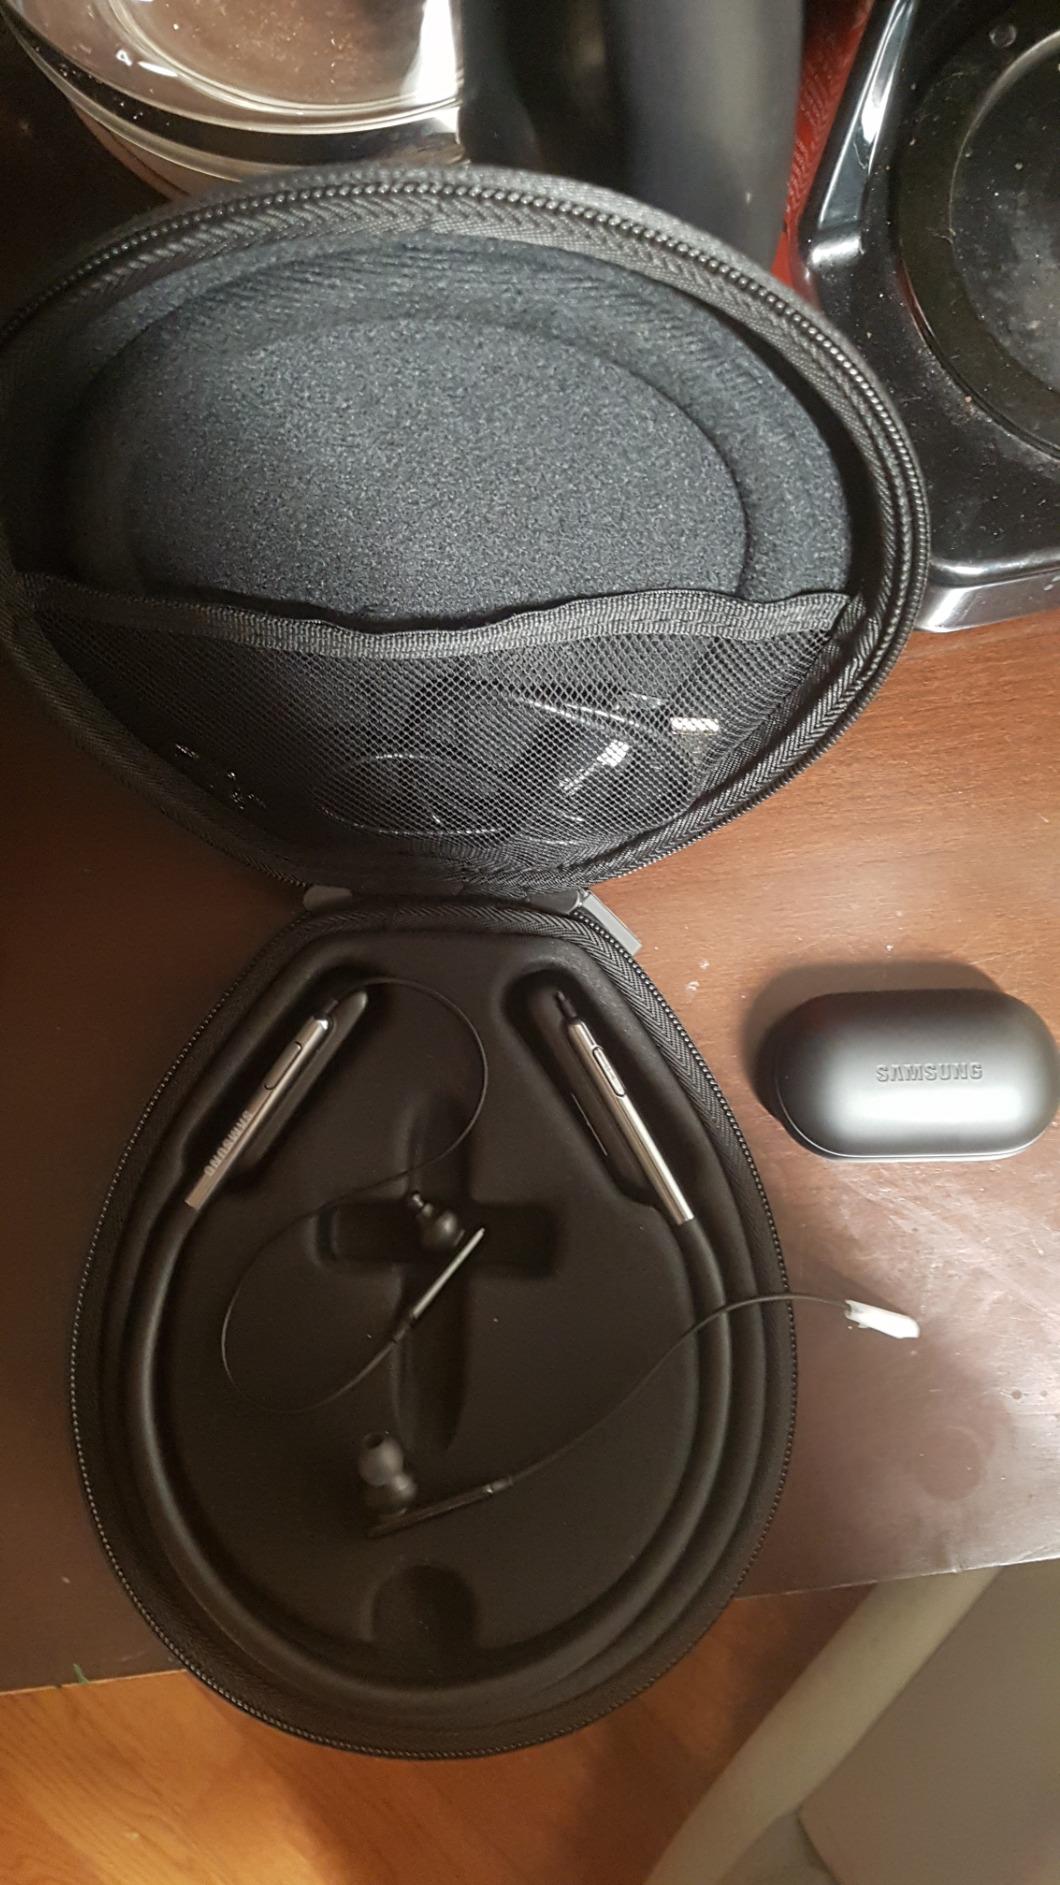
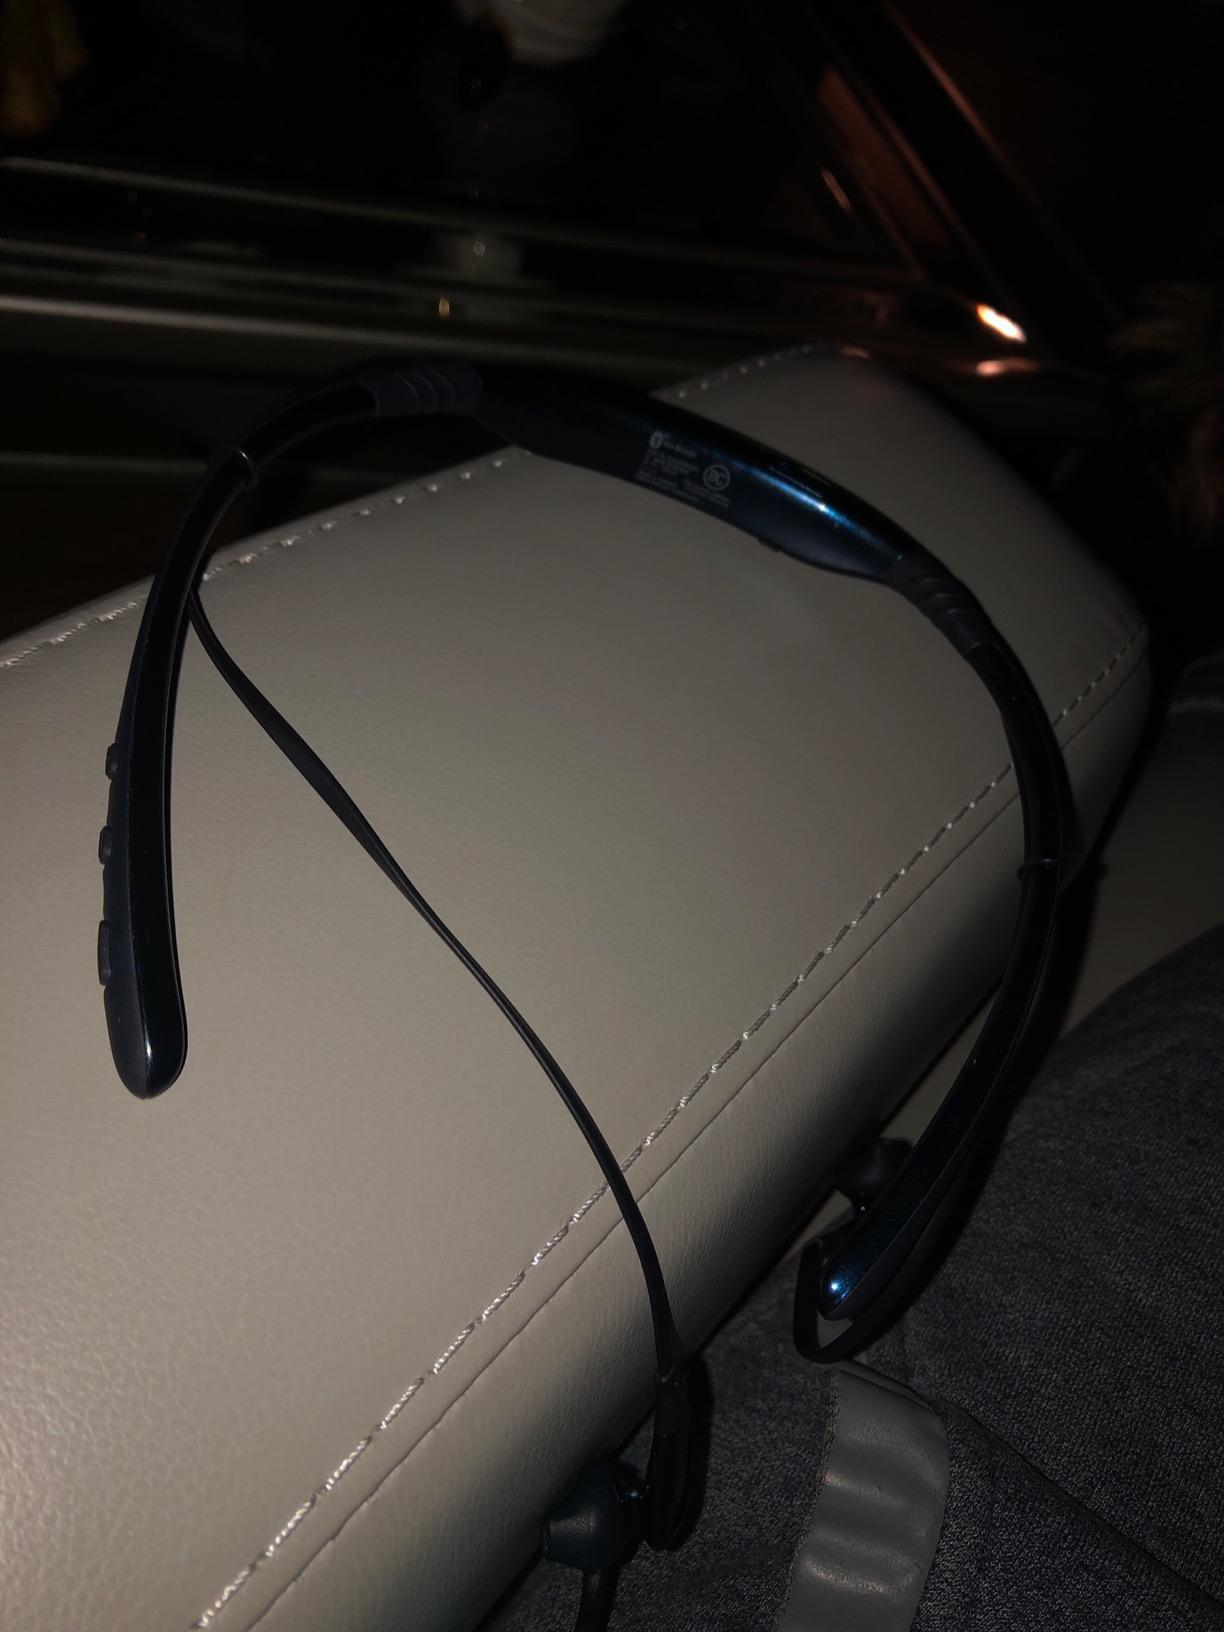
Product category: headphones
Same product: no